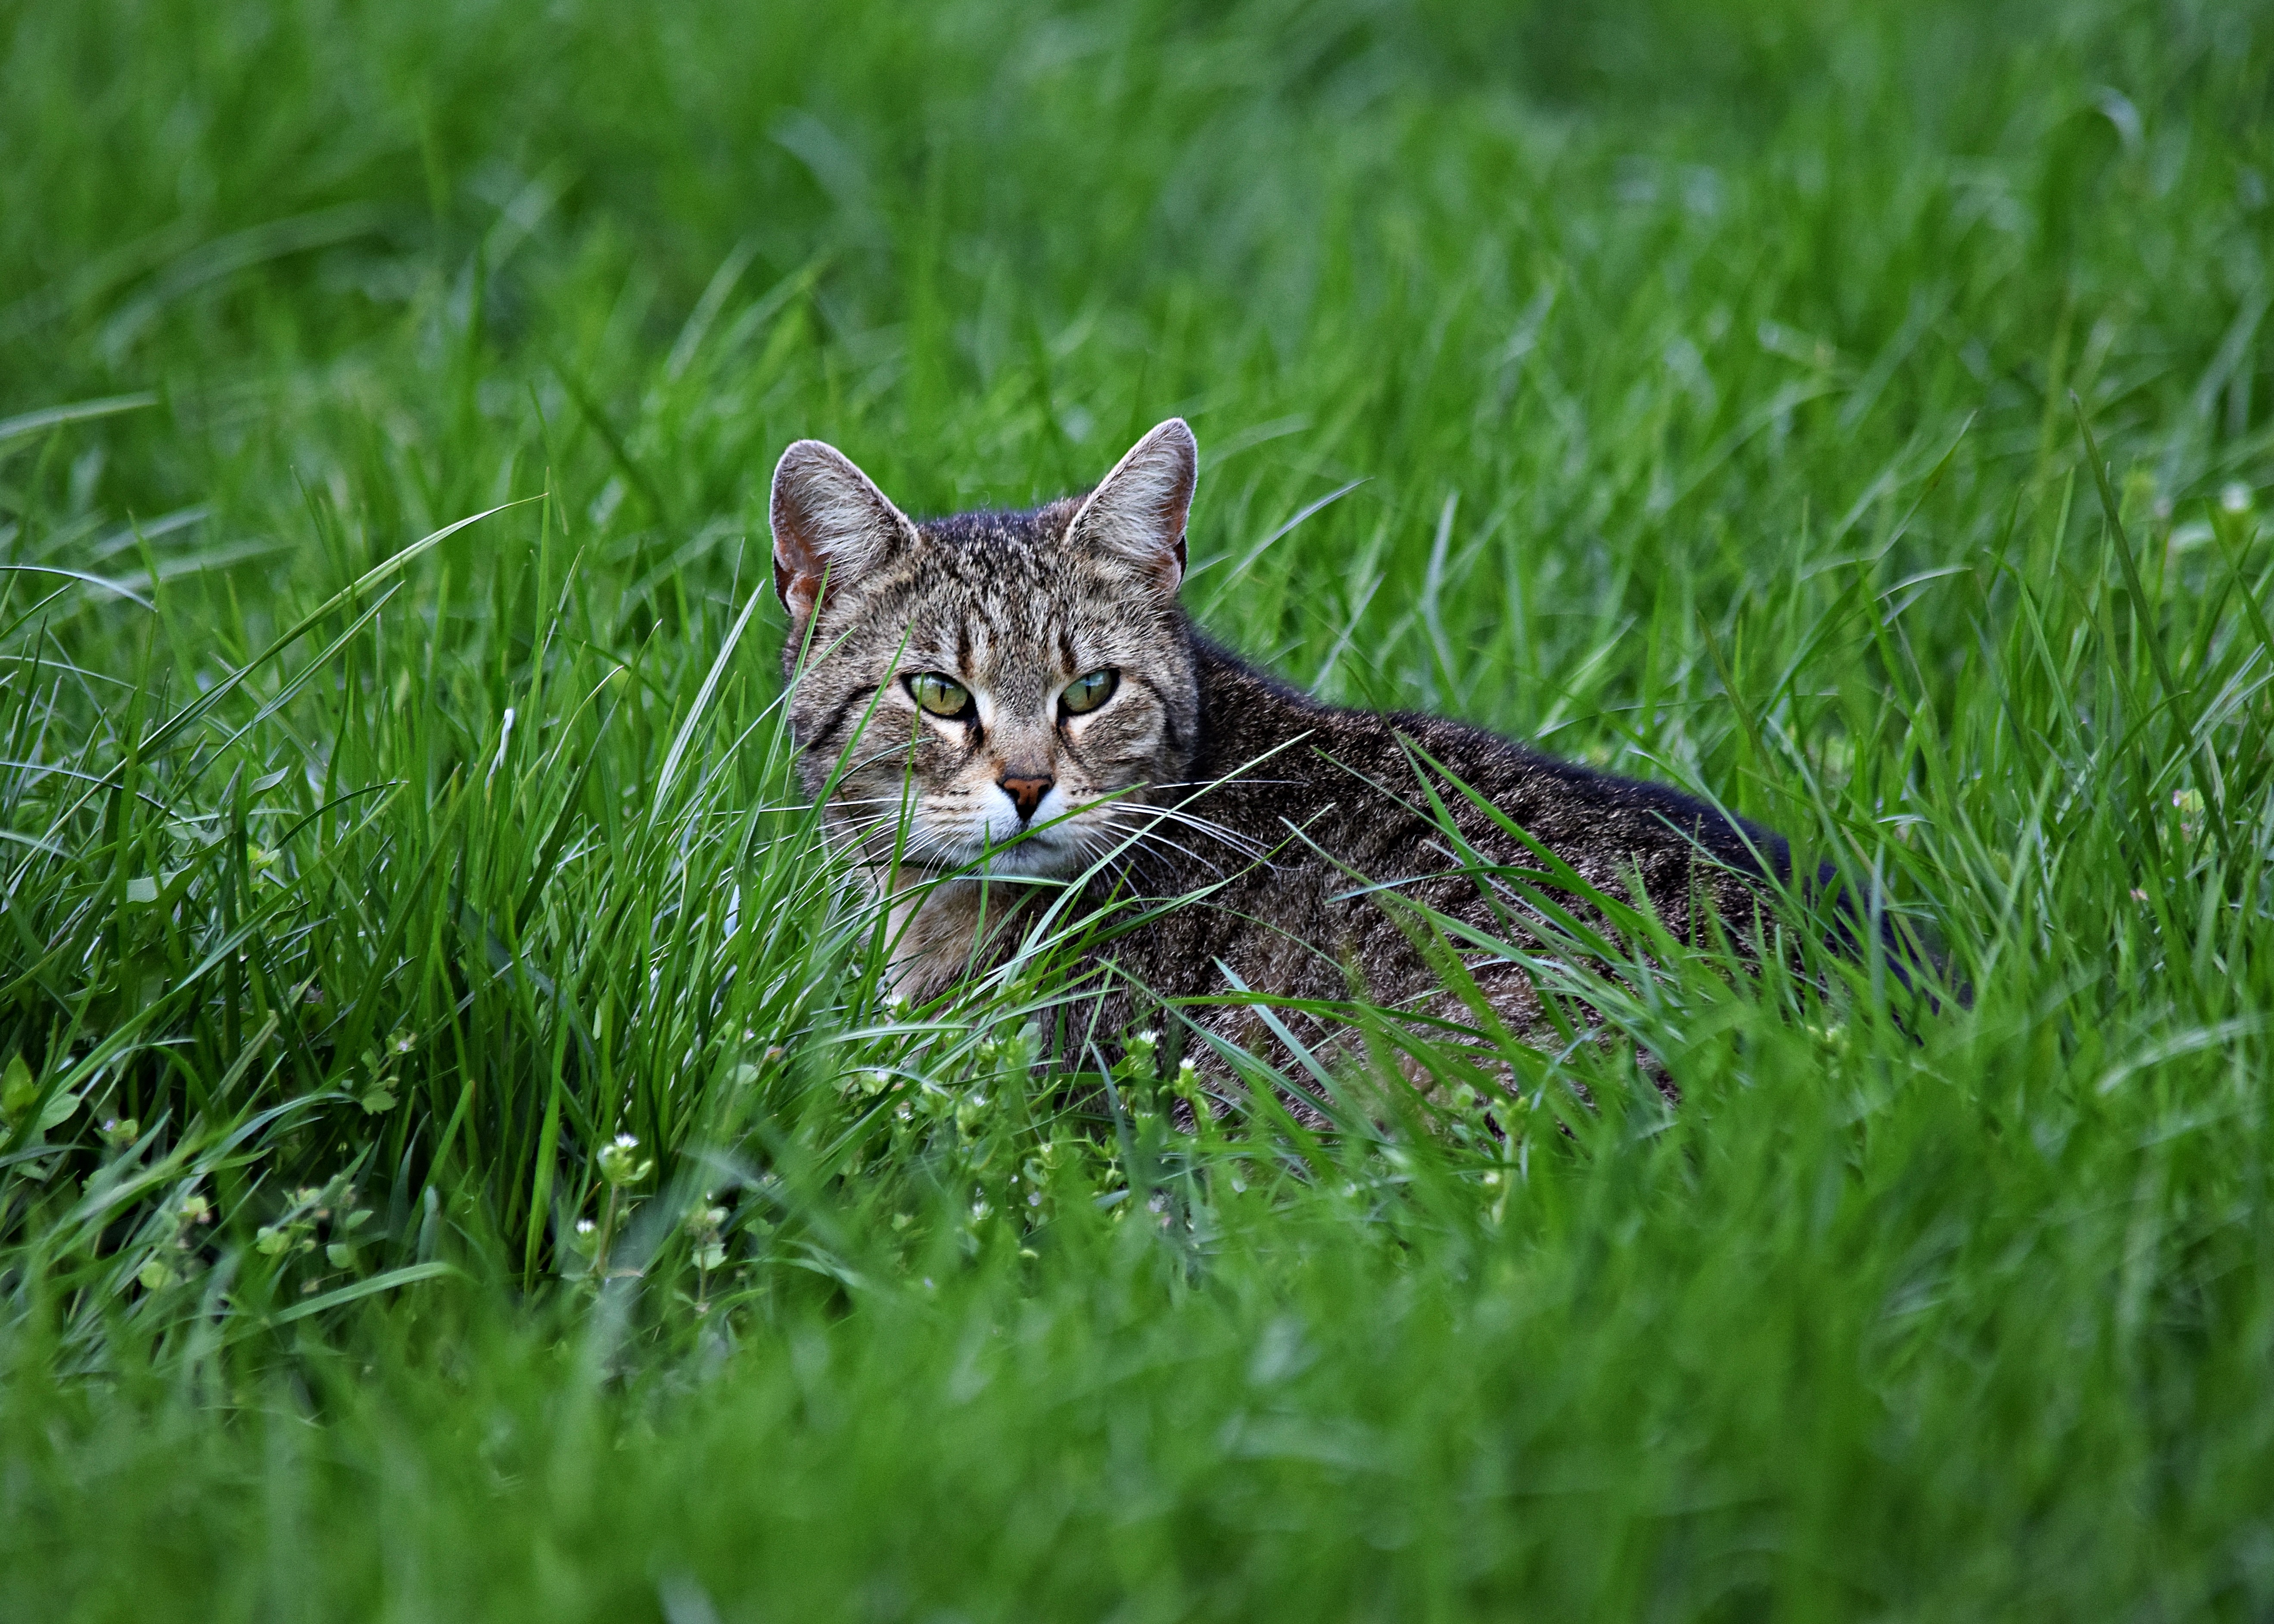
nature, grass, lawn, meadow, prairie, flower, wildlife, green, kitten, cat, mammal, fauna, eyes, whiskers, grassland, vertebrate, tomcat, observation, a young kitten, bobcat, looking cat, cat's eyes, on the grass, wild cat, grass family, small to medium sized cats, cat like mammal